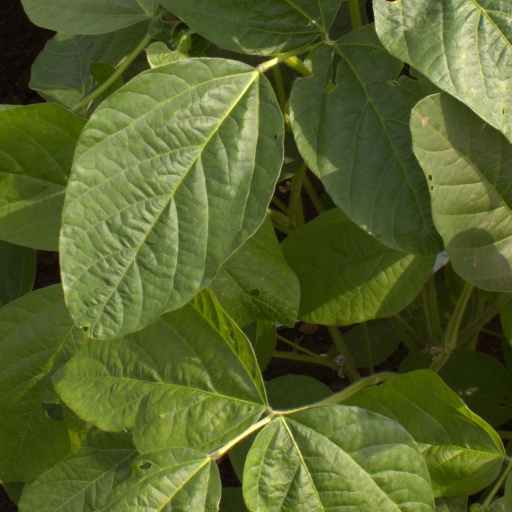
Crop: soybean